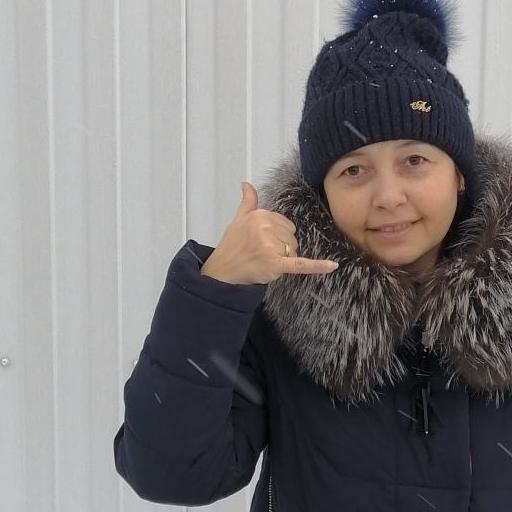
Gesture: call